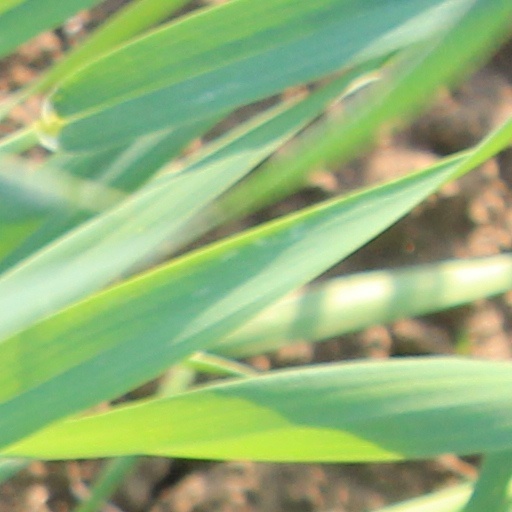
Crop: wheat